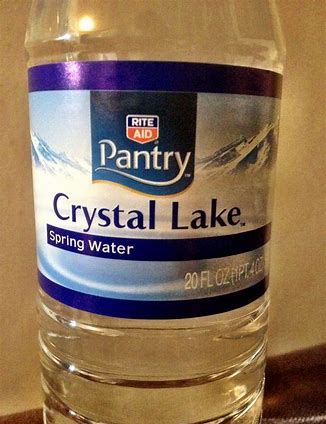
Label: plastic